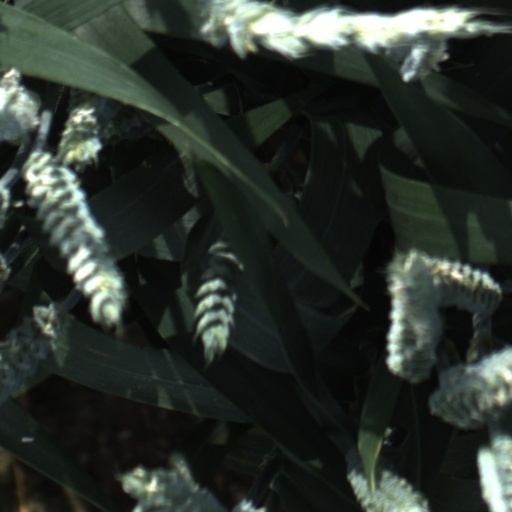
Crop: wheat